Schaefer Beer

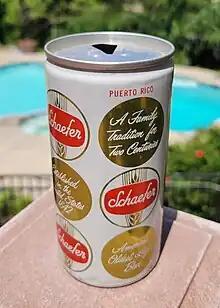
A vintage Schaefer beer can (originally for sale in Puerto Rico)

During the 1970s and 1980s, Schaefer was one of the top selling beers in Puerto Rico and Guam. A large and quite famous Schaefer beer billboard was once displayed at the main entrance to the city of Bayamón. Schaefer still holds the record for being the beer with the most unit sales in Puerto Rico, 13 million cases in a year, in 1979-80. It became well known among Puerto Rican salsa fans.